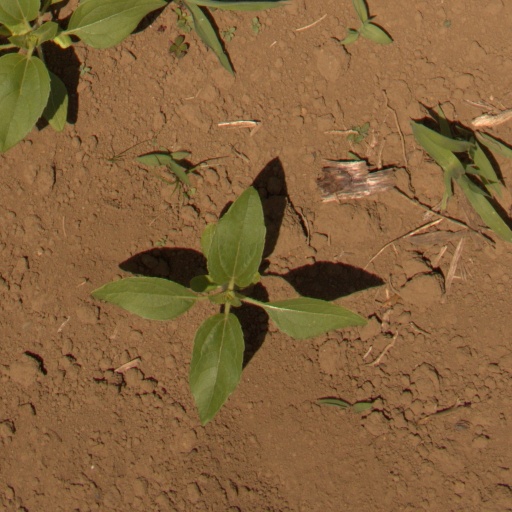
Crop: Jerusalem artichoke